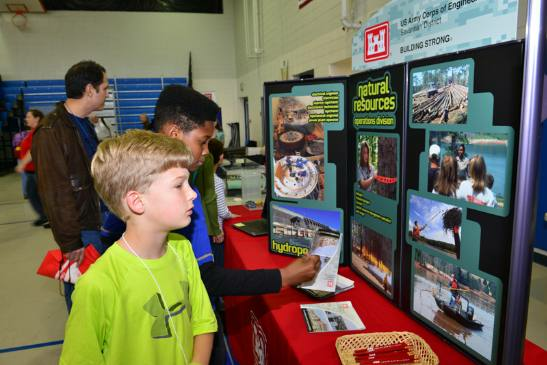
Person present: Yes